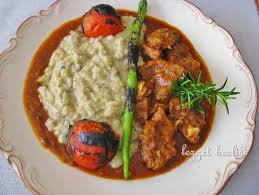
Yemek: hunkar_begendi